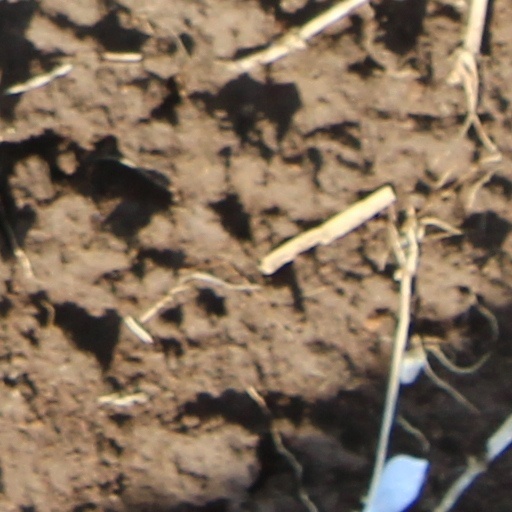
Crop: wheat